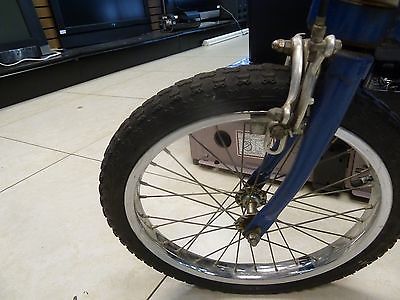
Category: bicycle